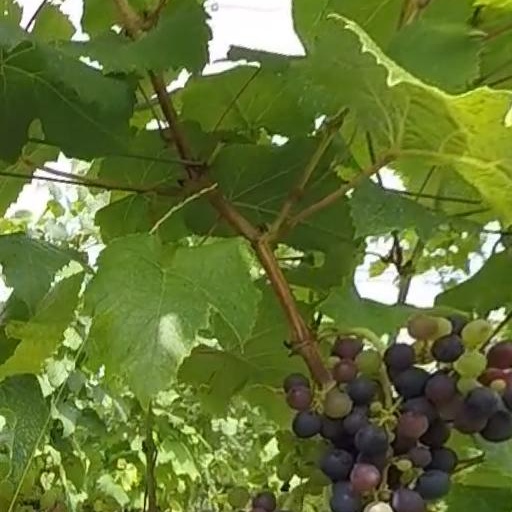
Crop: grape